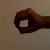
The image shows a hand gesture representing the number 0 in Indian Sign Language.